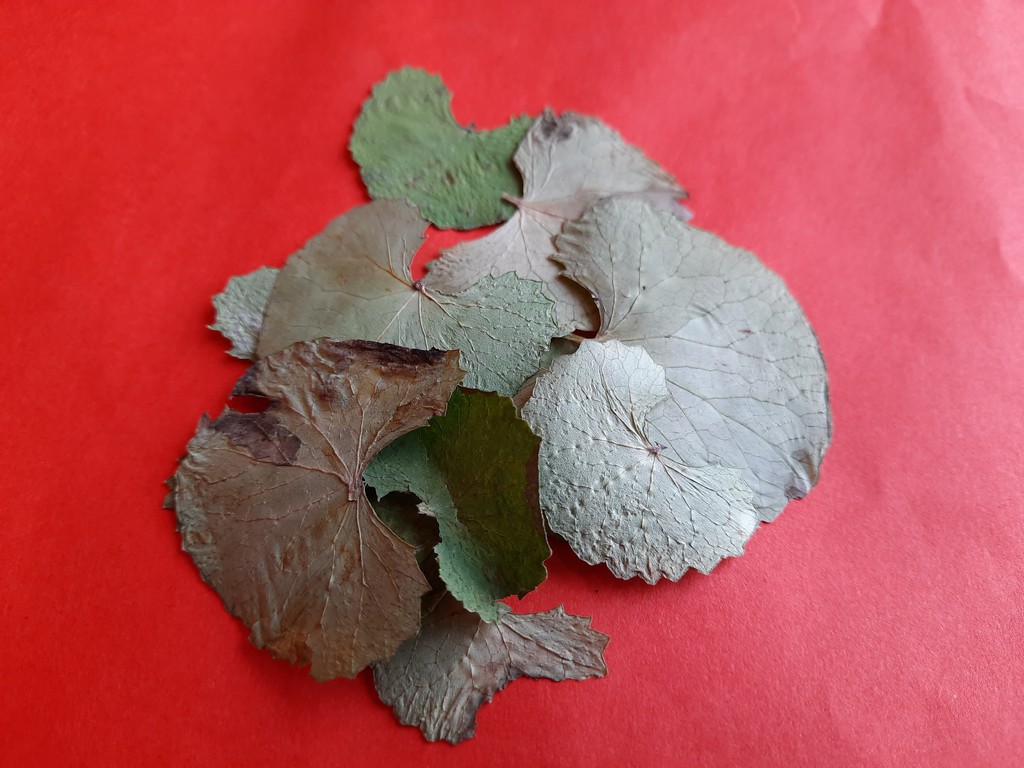
Label: Dried